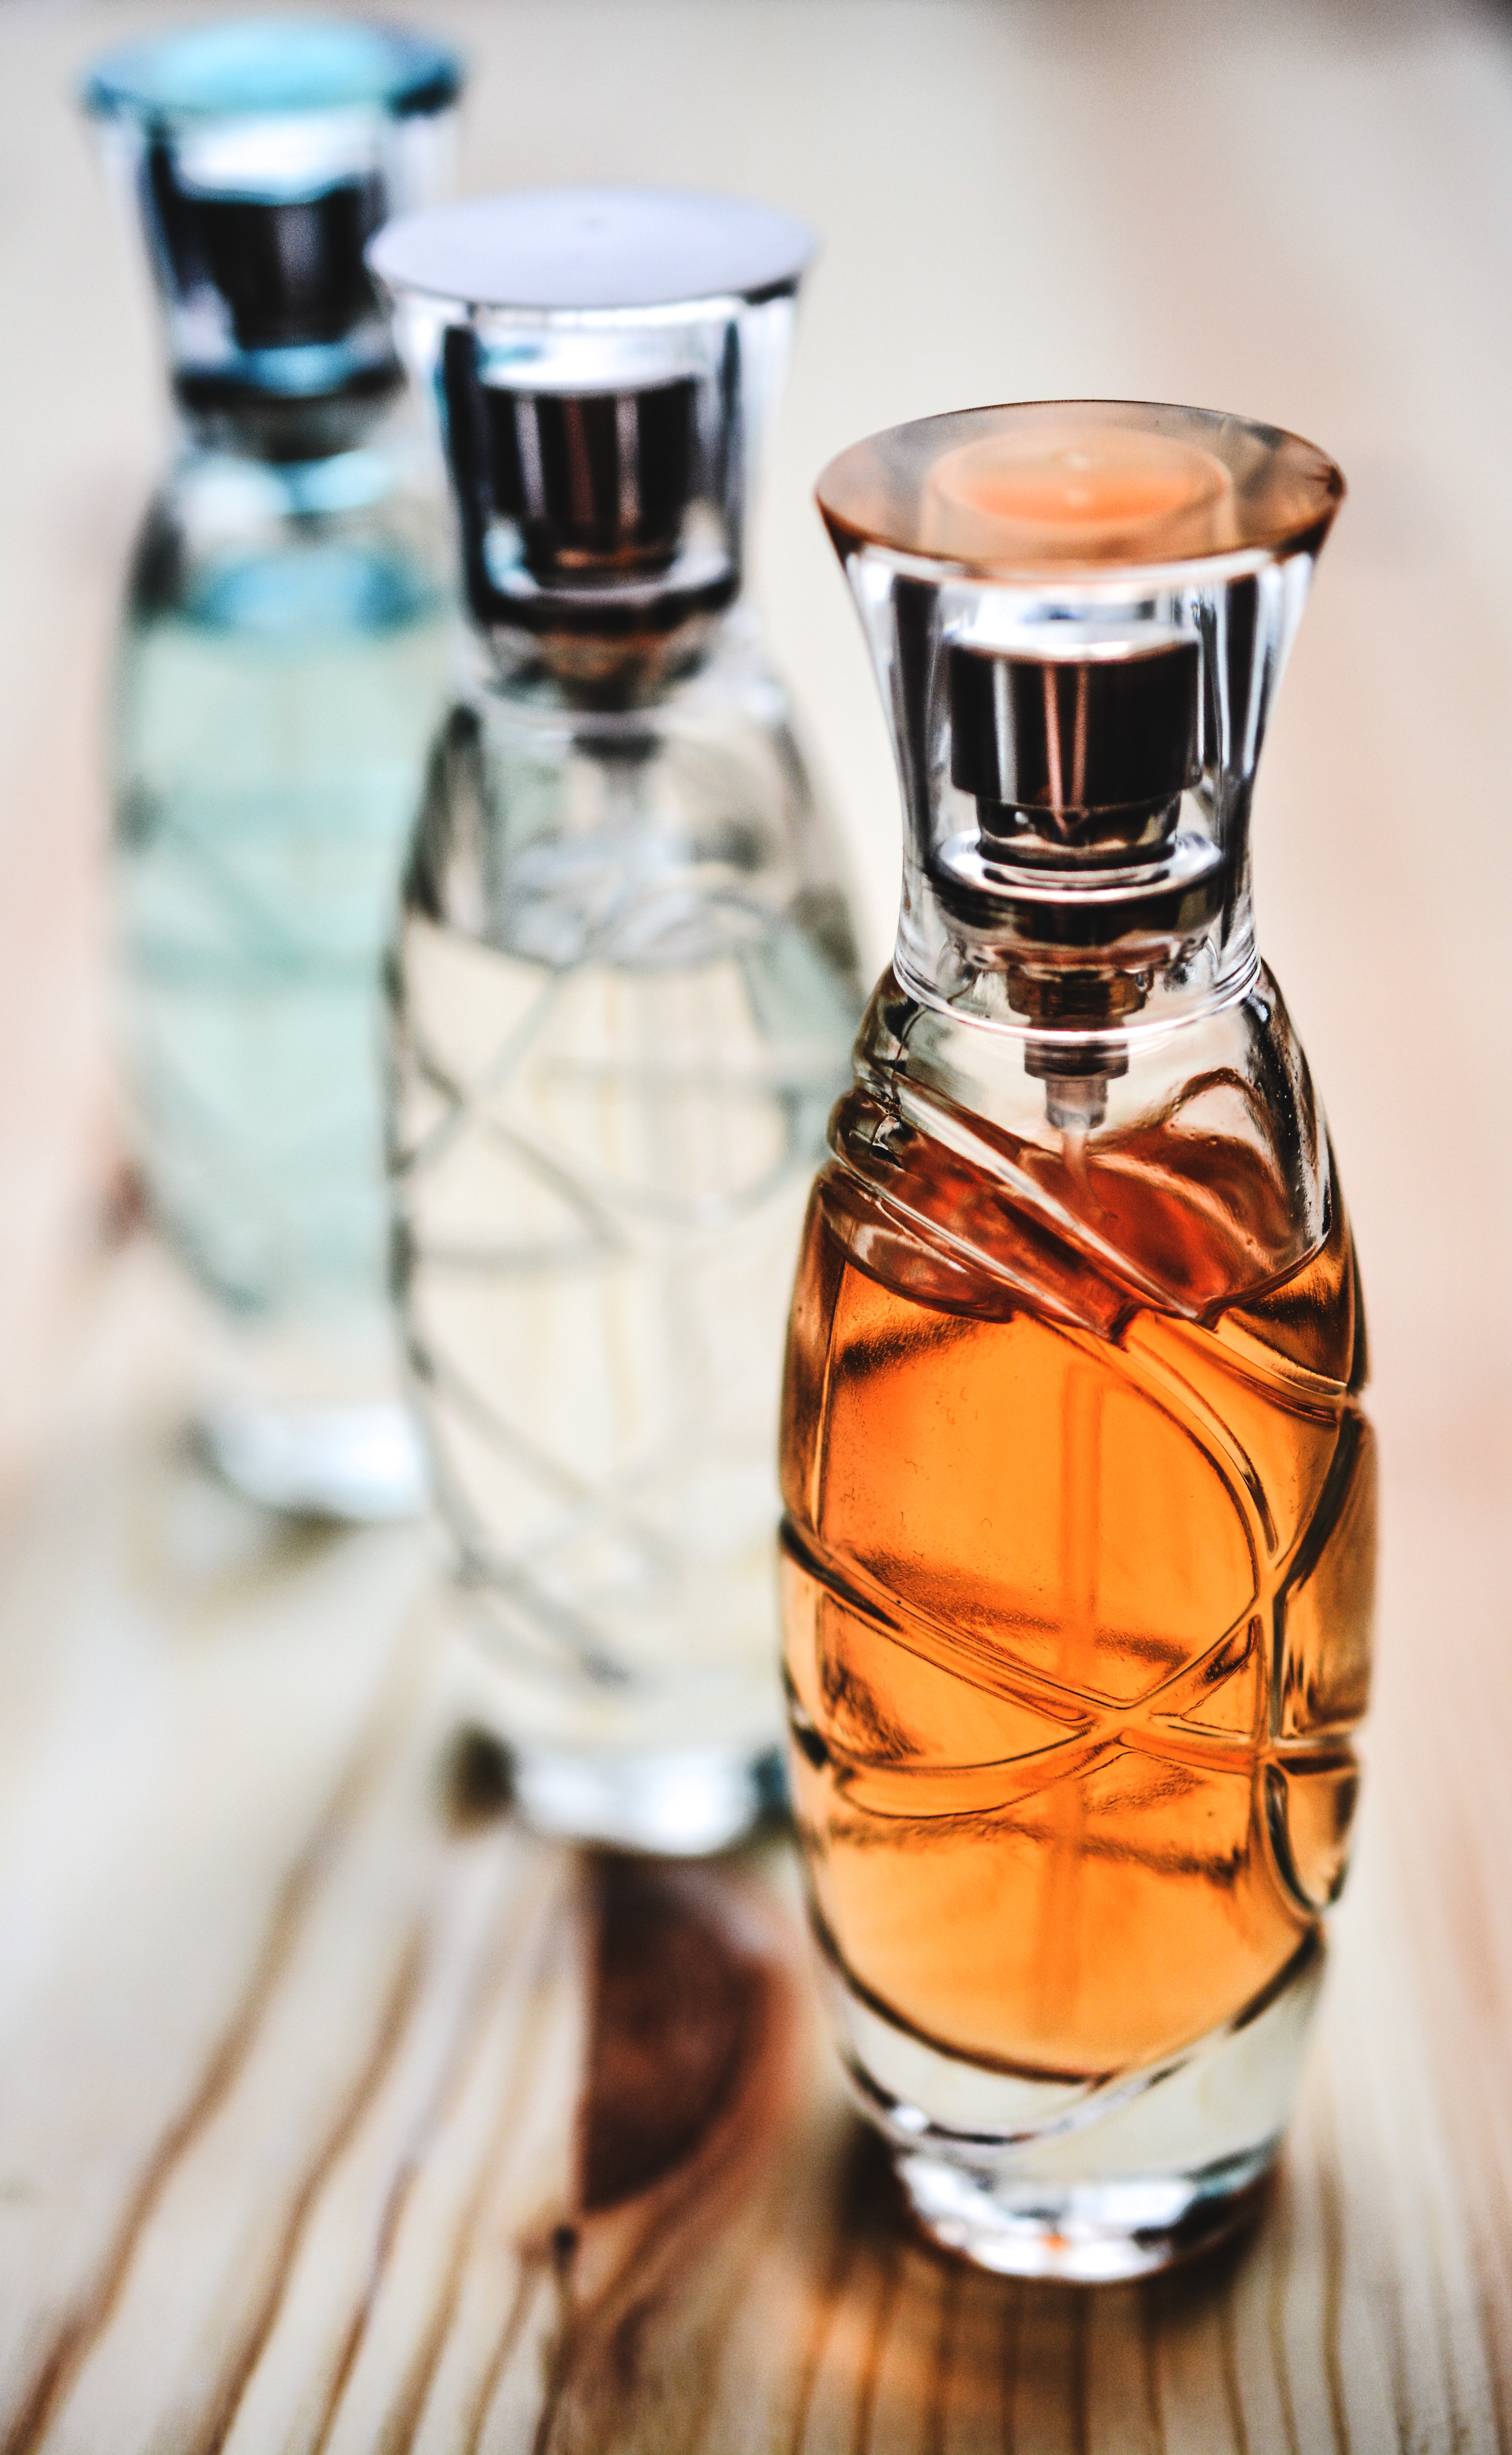
glass, aroma, gift, spray, drink, fashion, bottle, glass bottle, transparent, container, smell, cologne, whisky, liqueur, toilette, fragrant, elegance, scent, perfume, cosmetics, fragrance, aromatic, flavor, perfume bottle, distilled beverage, drinkware